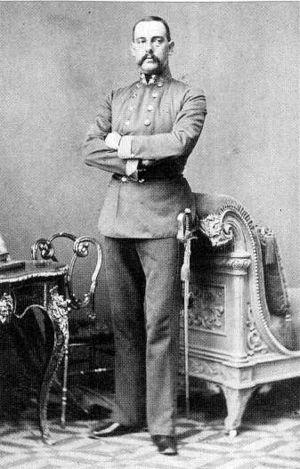
Leopold Ludwig Maria Franz Julius Eustorgius Gerhard d'Autriche, né à Milan le 6 juin 1823 et mort à Hernstein le 24 mai 1898 ) est un archiduc d'Autriche.